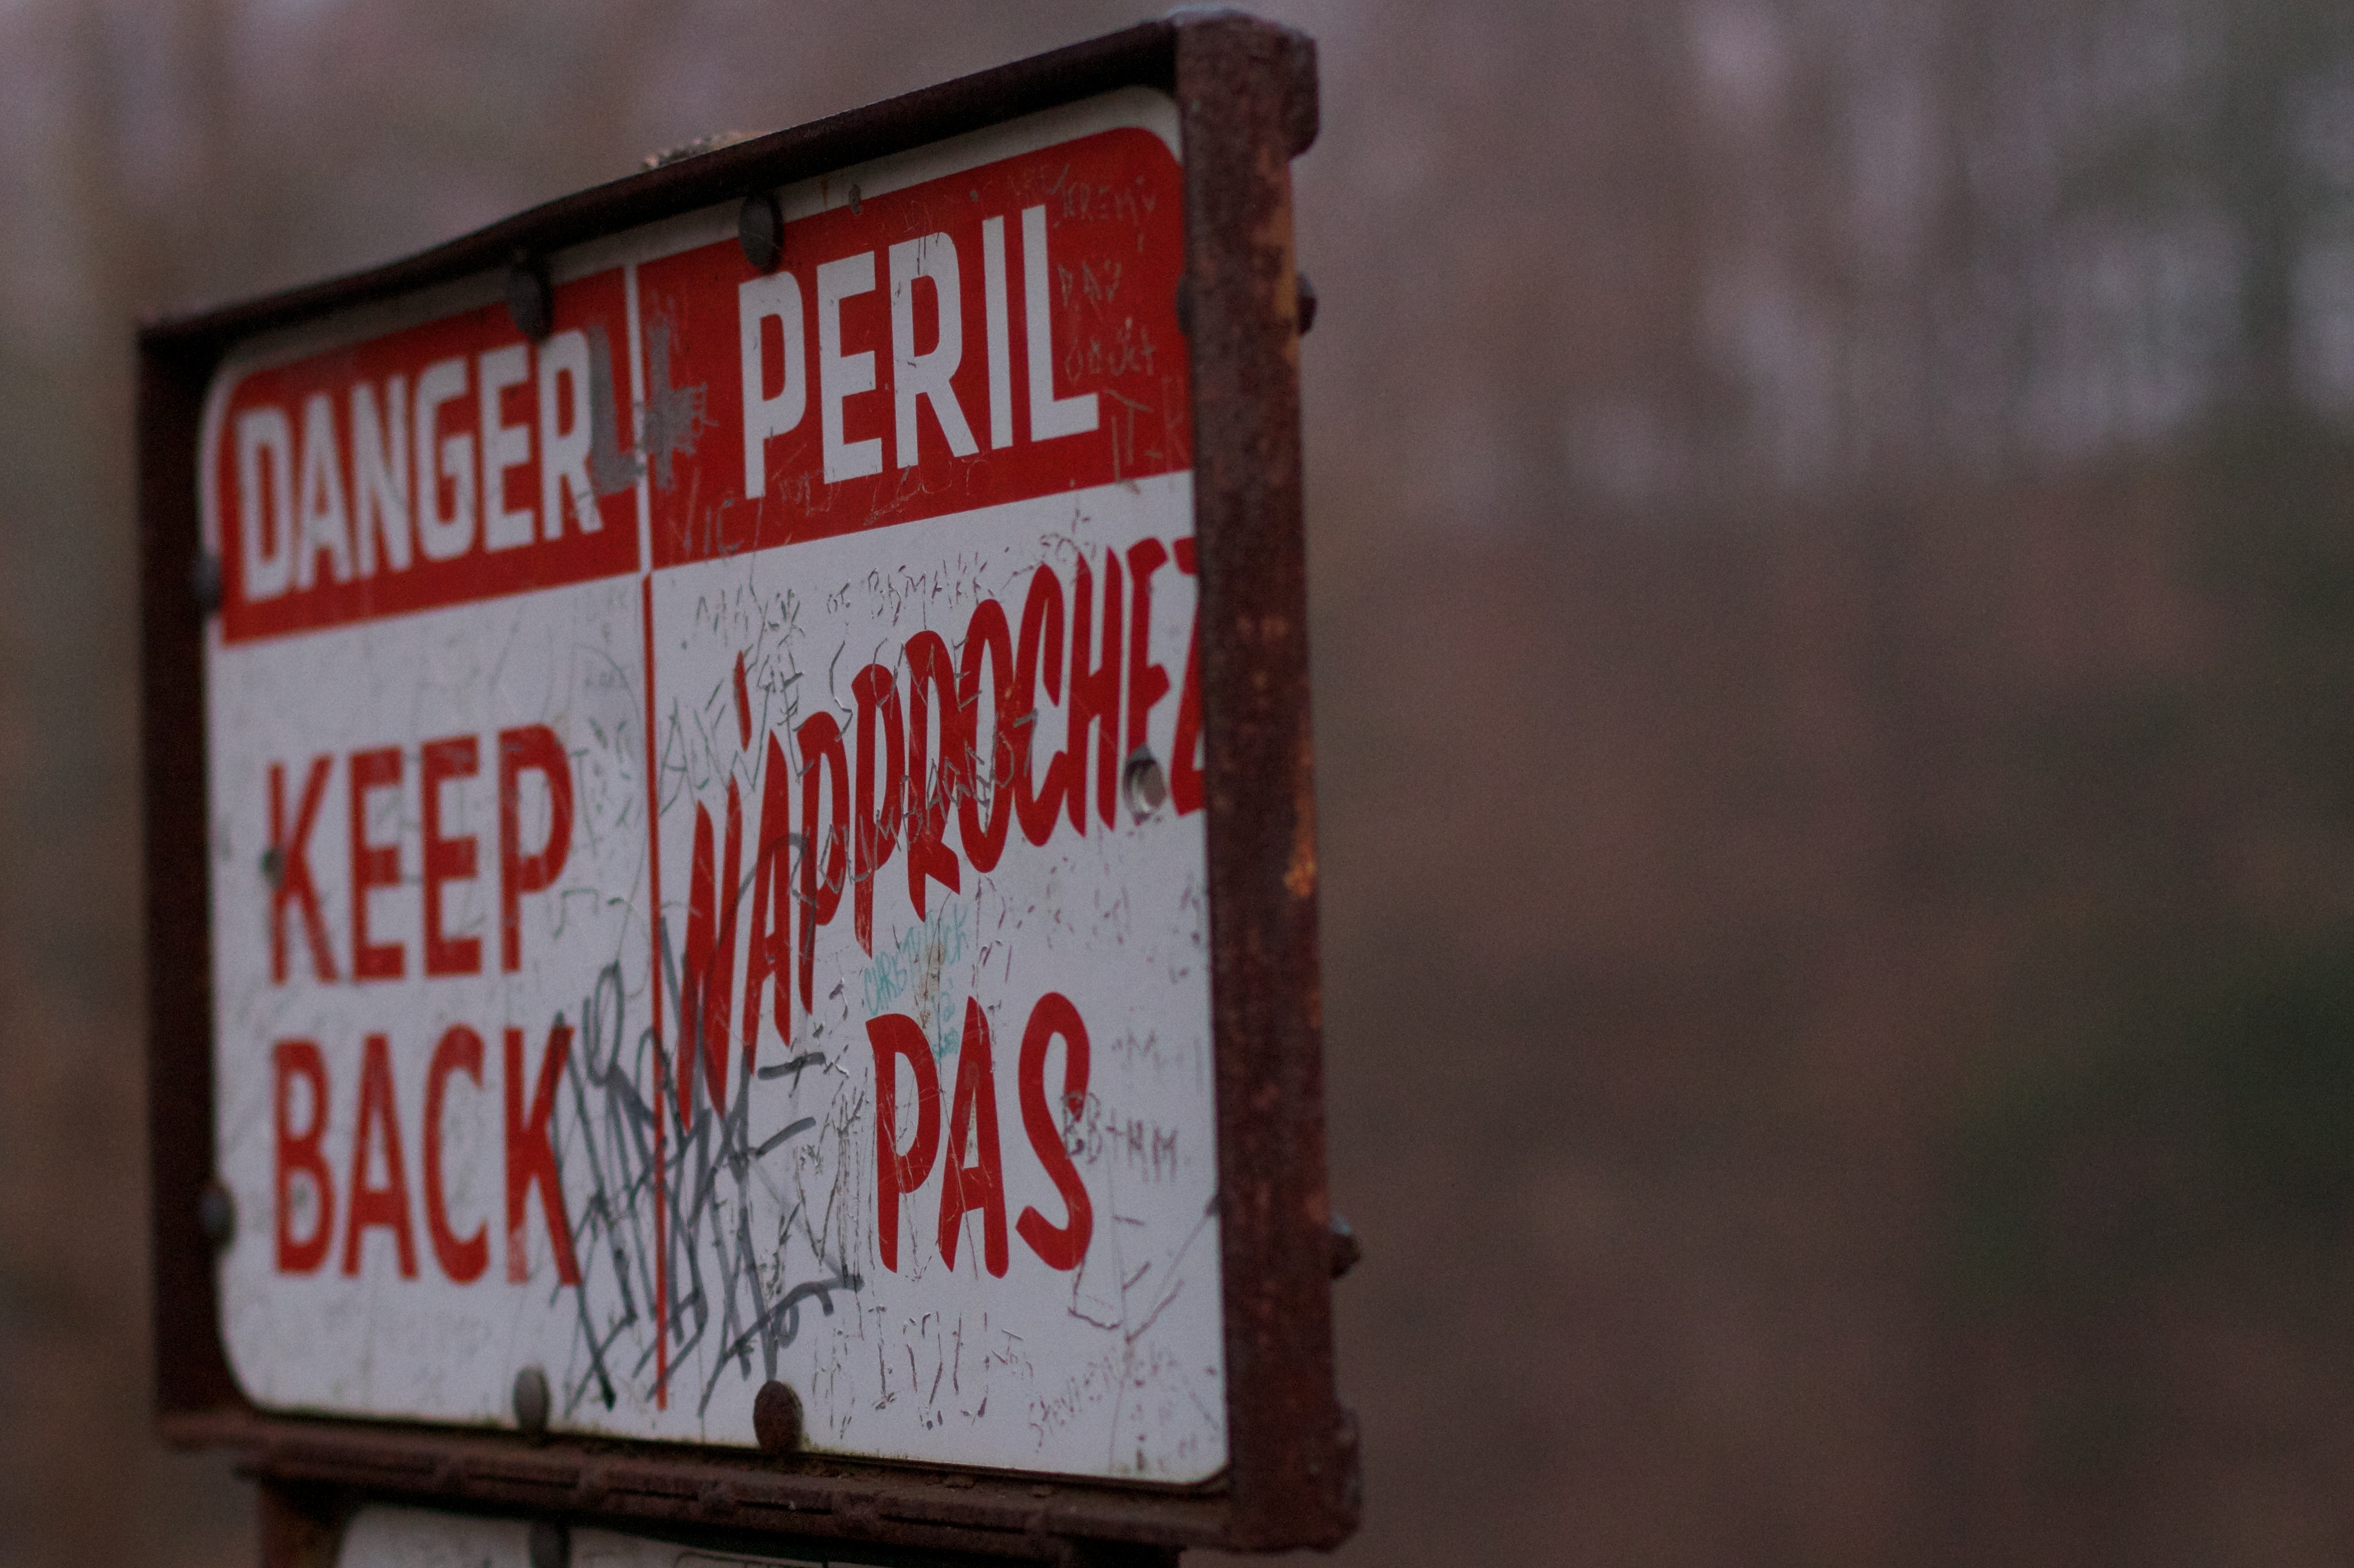
number, sign, red, street sign, signage, 2012366